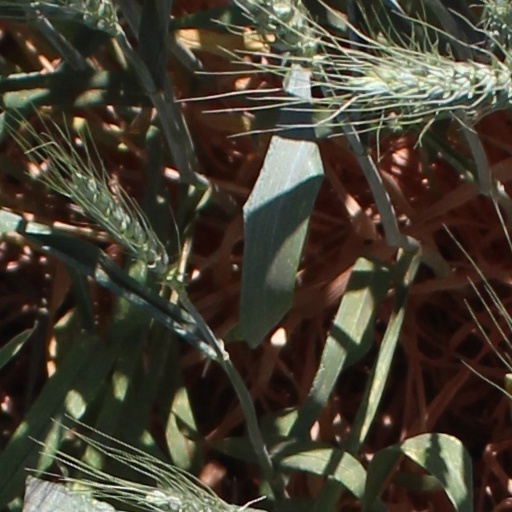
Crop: wheat